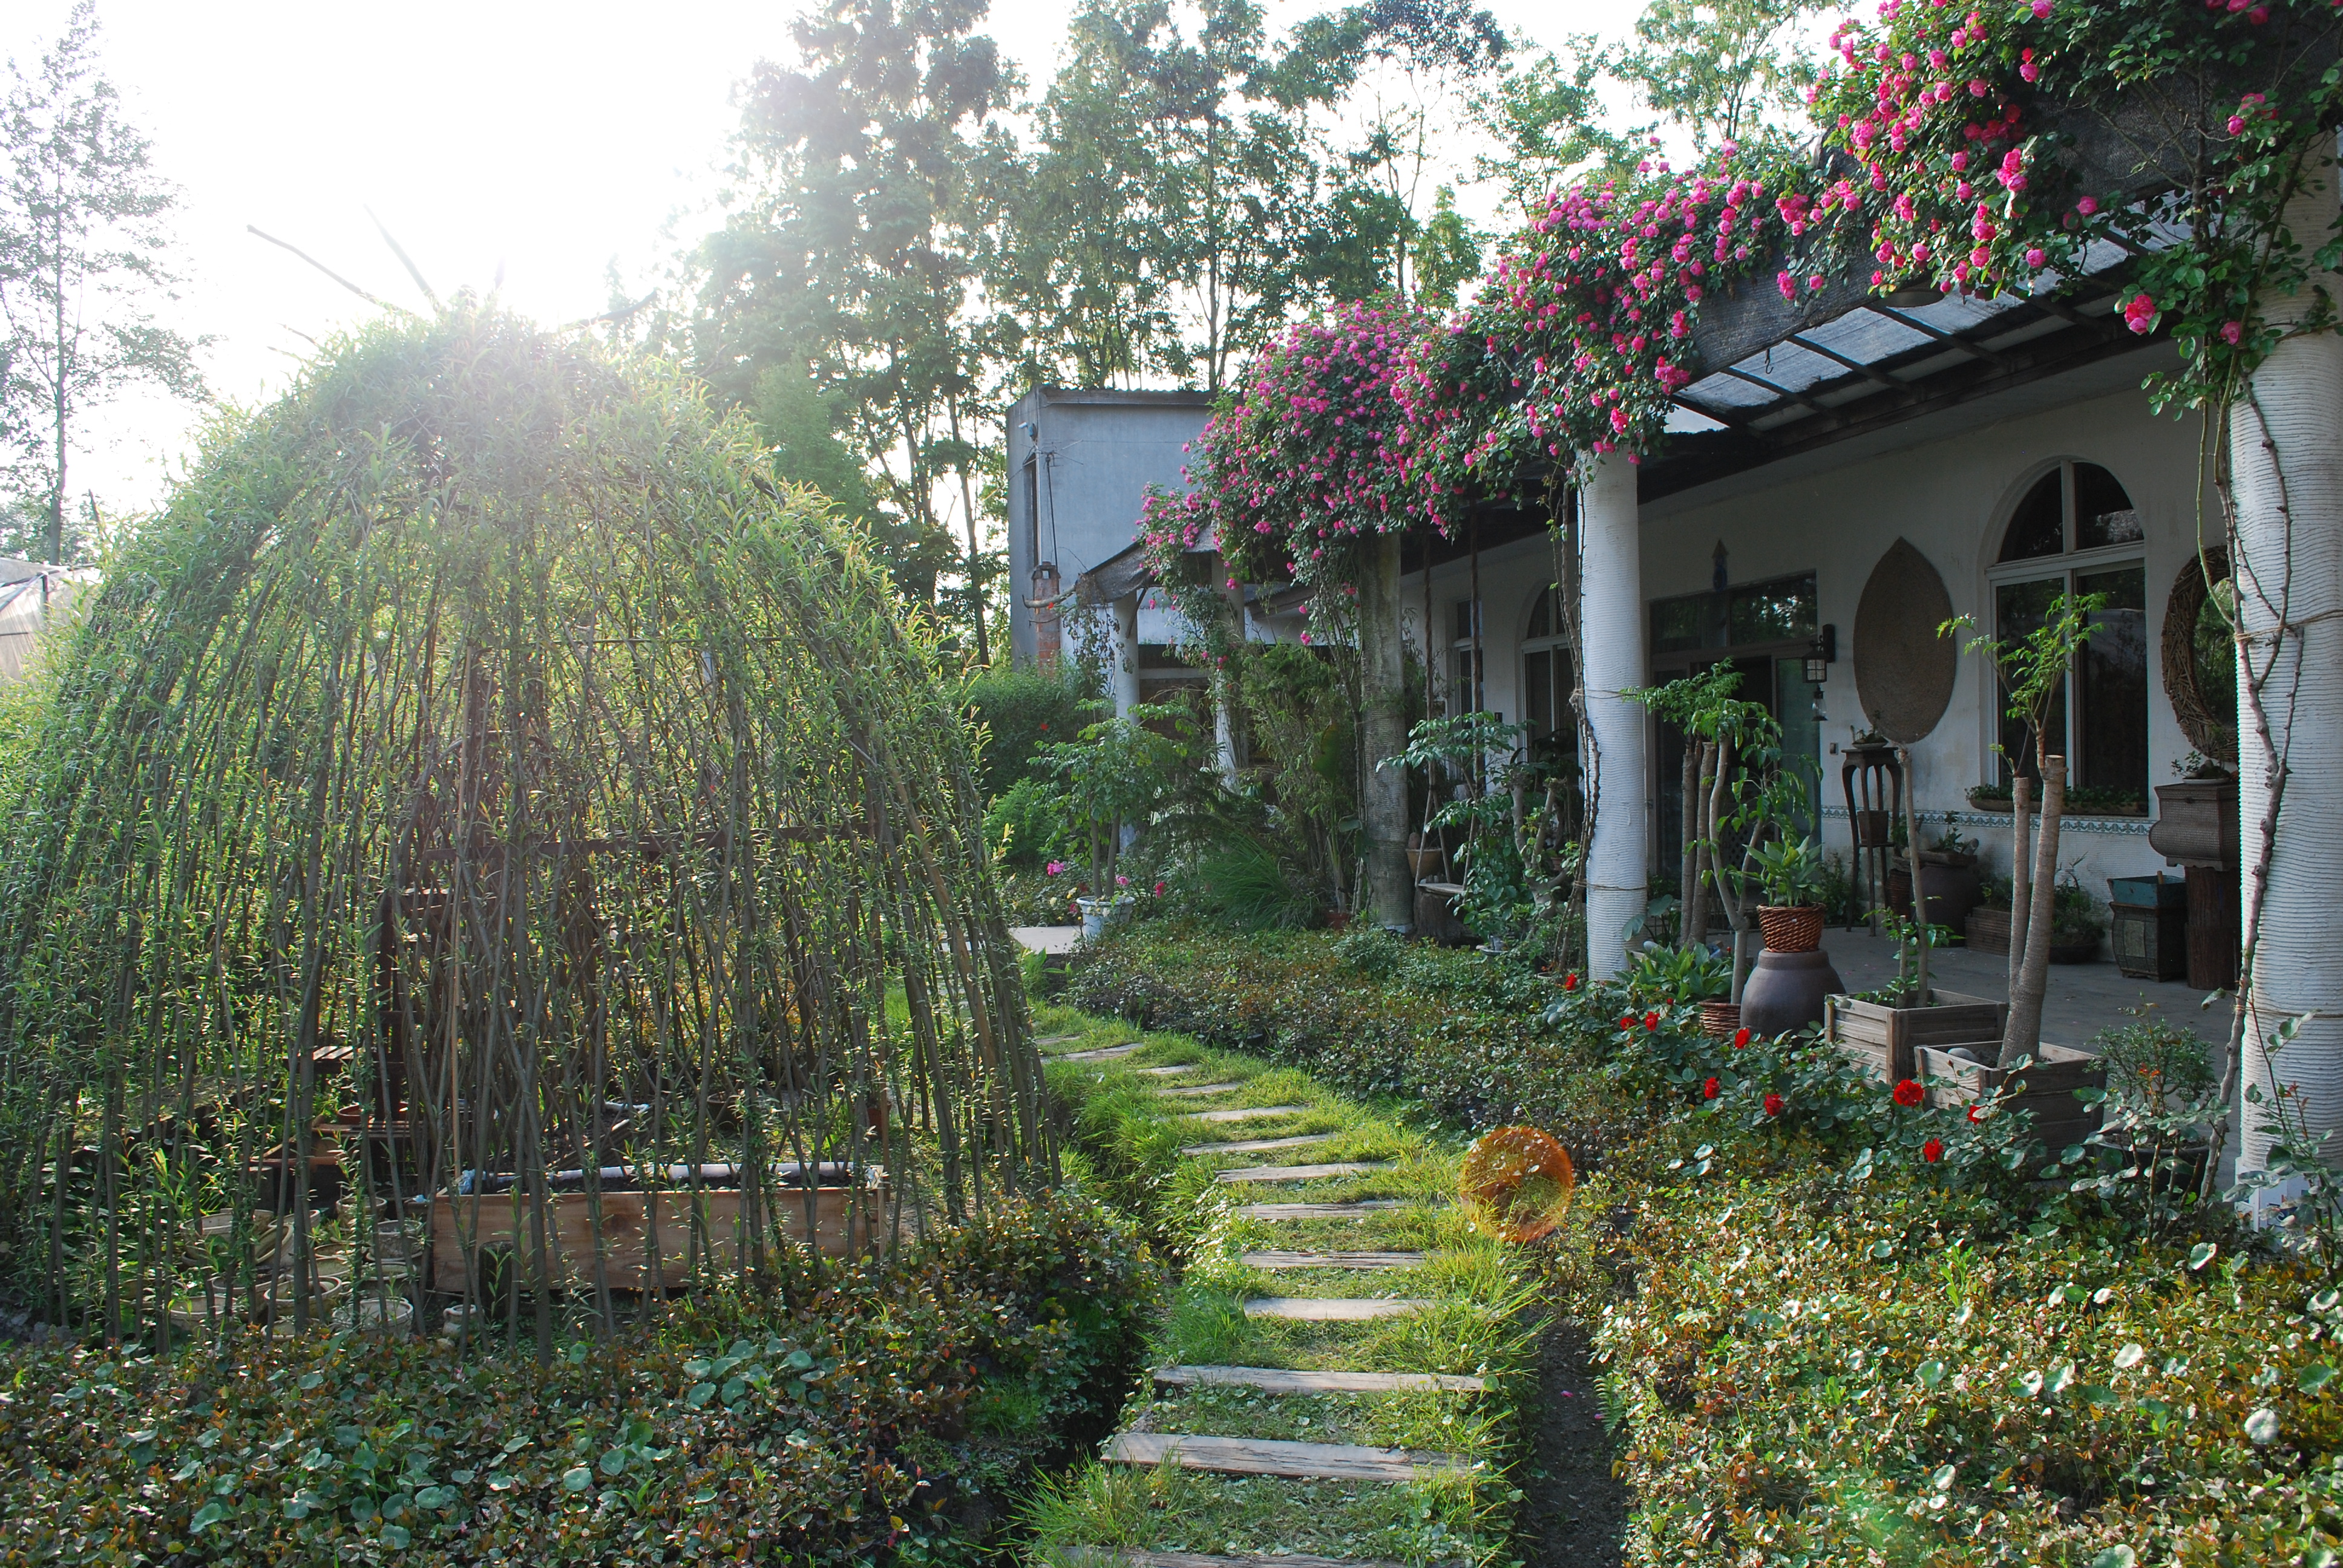
natural, garden, vegetation, tree, house, plant, yard, botany, shrub, spring, building, grass, home, architecture, flower, cottage, landscape, backyard, botanical garden, landscaping